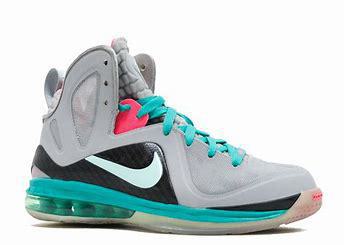
Brand: Nike
Model: Lebron 9